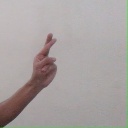
अक्षर: र